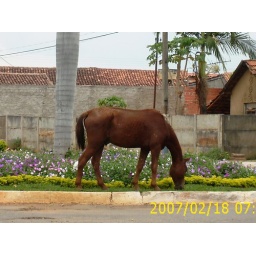
Yeah they just randomly have horse or cows tied up around the city eating grass in various places.